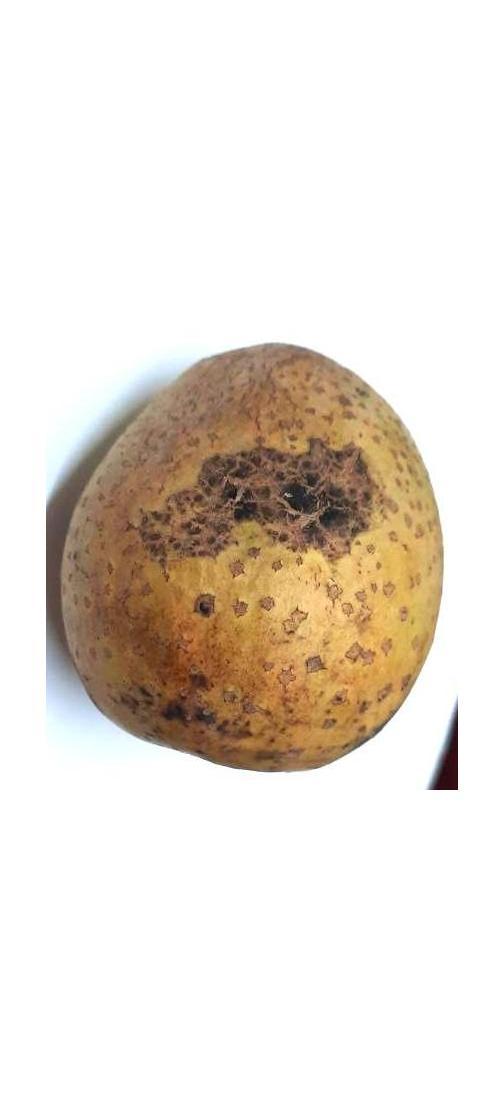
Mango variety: Gourmoti